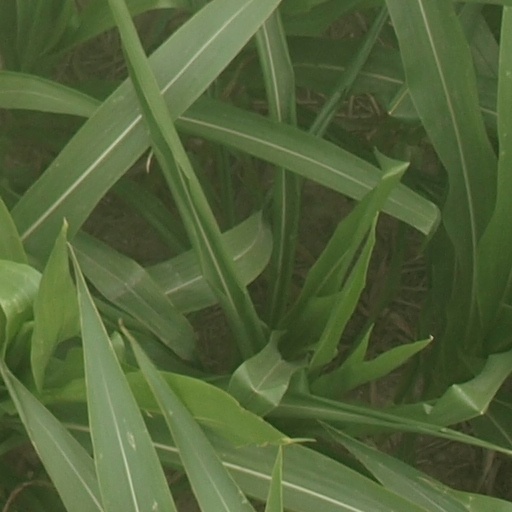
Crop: maize; corn